Yellowish flycatcher

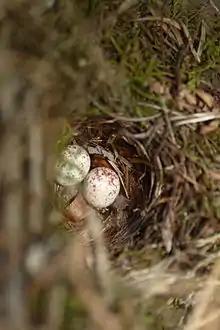
Yellowish flycatcher eggs and nest along a small creek near Providencia, Costa Rica

The yellowish flycatcher breeds between January and August with most activity from mid-March to June. There is some evidence that the species may extend the principal season with a second or replacement brood. The female alone builds the nest. It is an open cup made mostly from green moss and liverwort lined with fine fibers such as horsehair, dried grass, or papery bark. The nest is built on a wide variety of substrates including cliffs, earthen banks, tree cavities, atop bromeliads, and even on ledges on human structures. In nature nests have been observed up to about above the ground or running water. The usual clutch is three eggs but clutches of two are known in about 1/3 of cases. The eggs are whitish with rufous spots on the larger end. The female alone incubates, in Costa Rica for 16 to 17 days. The time to fledging is not known for certain but appears to be about 15 or 16 days. The female alone broods nestlings but both parents provision them. No brood parasitism has been observed but the species has accepted artificial eggs of the bronzed cowbird ("Molothrus aeneus"). No nest predation has been observed but males are known to chase away other bird species that are known egg predators.